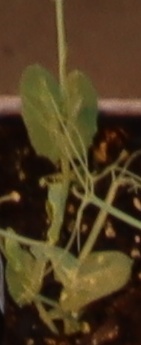
Label: Field Pea